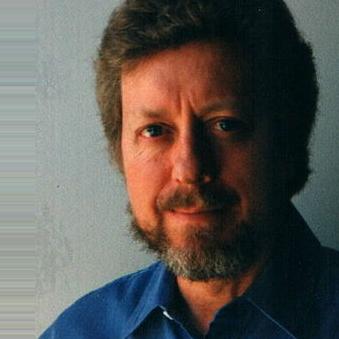
Age: 52